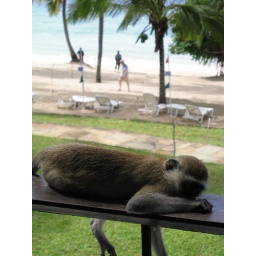
This little monkey took a break from harassing us for fruit on our balcony in Kenya.